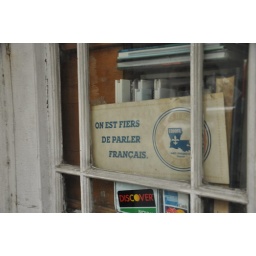
In the window of an old book shop in the Quarter.